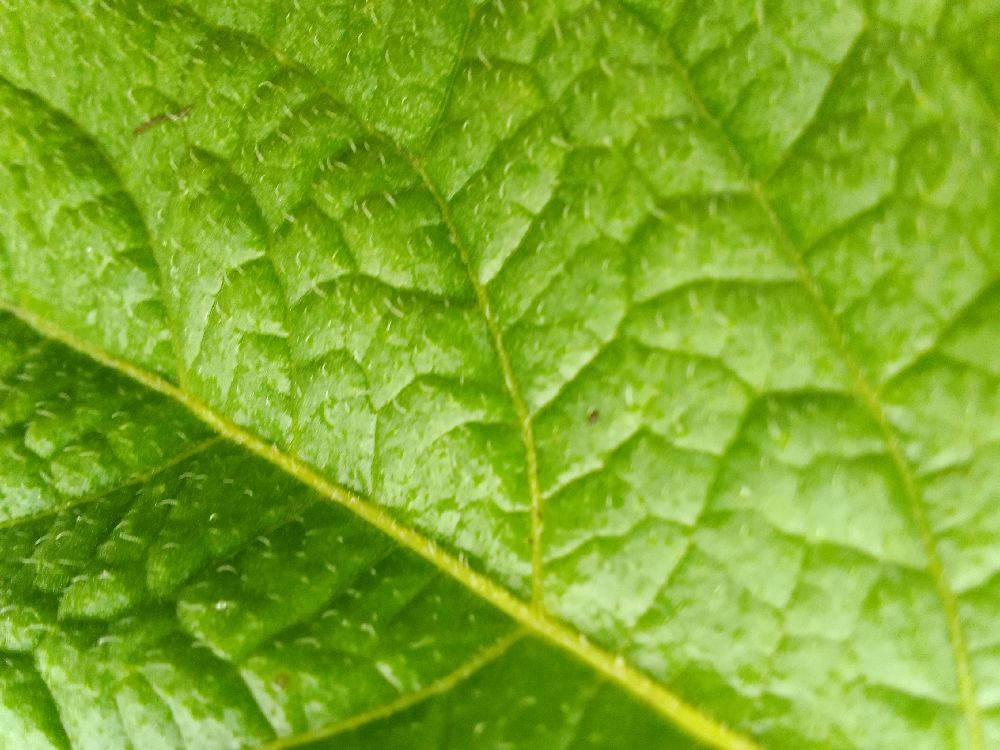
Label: Healthy